André Cardoso

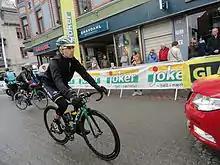
Cardoso at the 2012 Tour of Norway

André Fernando Cardoso Santos Martins (born 3 September 1984) is a Portuguese professional road racing cyclist, who last rode for UCI Continental team . In 2018, he was suspended for four years – backdated to June 2017 – after failing a drugs test for erythropoietin (EPO).